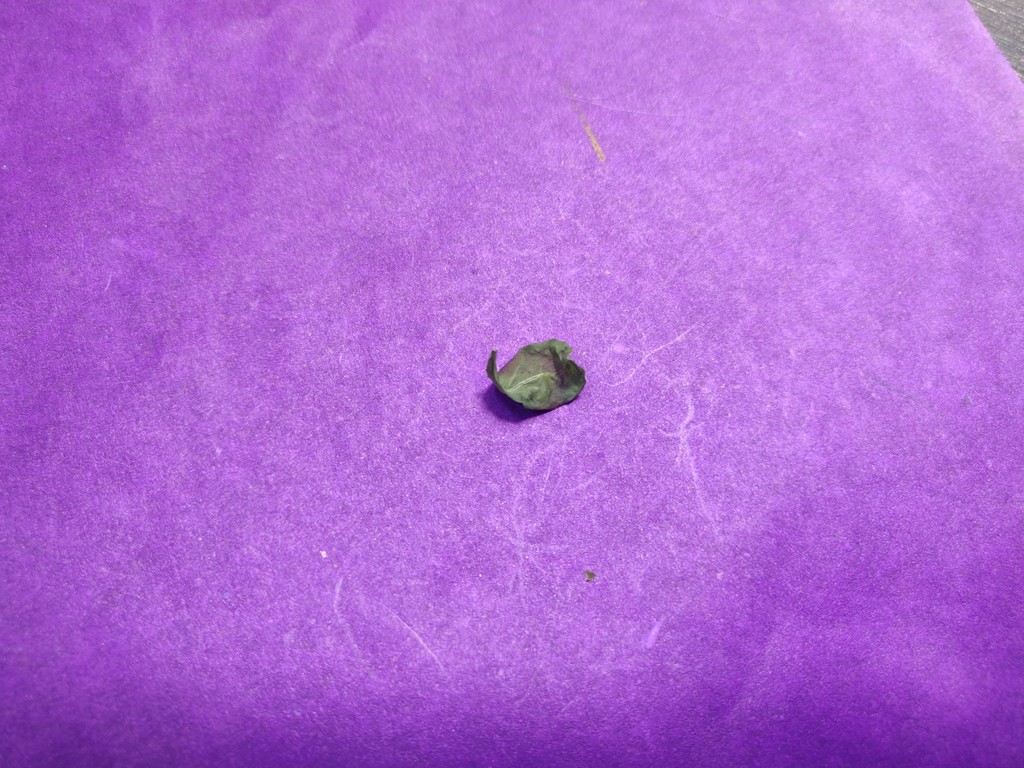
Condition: Dried
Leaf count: single
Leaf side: unknown